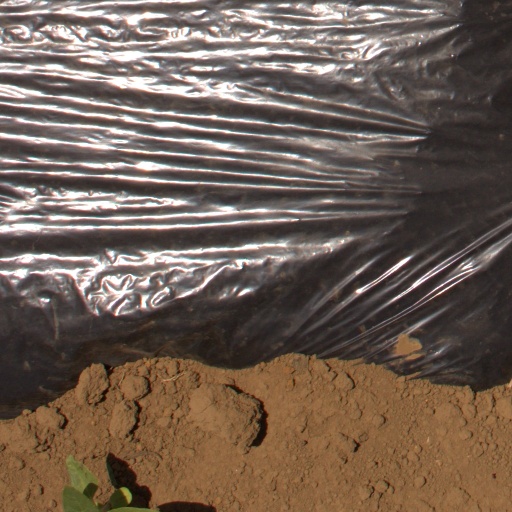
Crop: Jerusalem artichoke